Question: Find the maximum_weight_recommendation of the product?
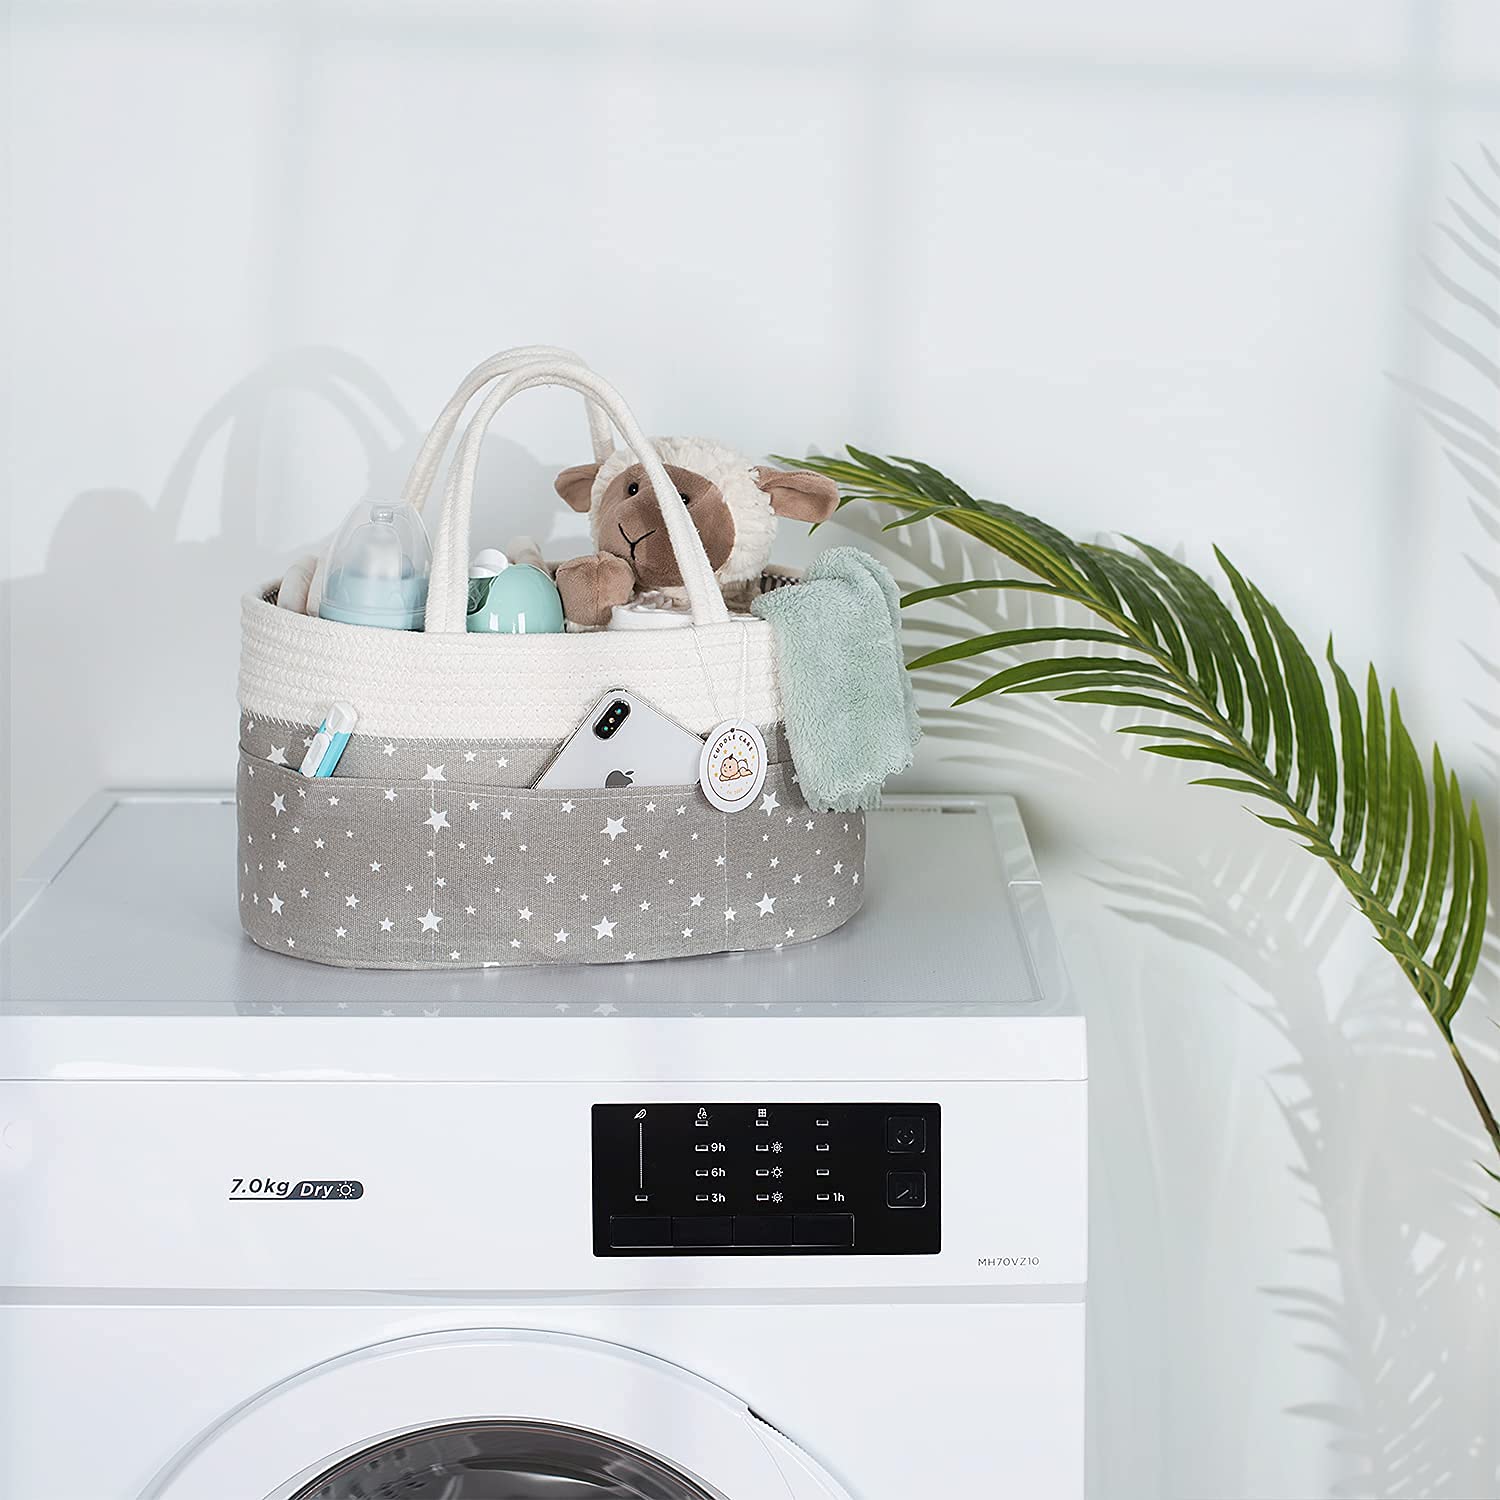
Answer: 7.0 kilogram